Non è vero... ma ci credo

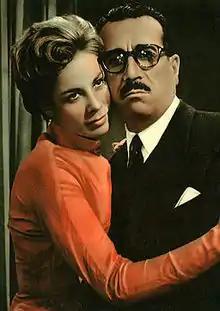
Liliana Bonfatti and Peppino De Filippo in "Non è vero... ma ci credo"

Non è vero... ma ci credo ("It isn't is true... but I believe it") is a 1952 Italian comedy film directed by Sergio Grieco.